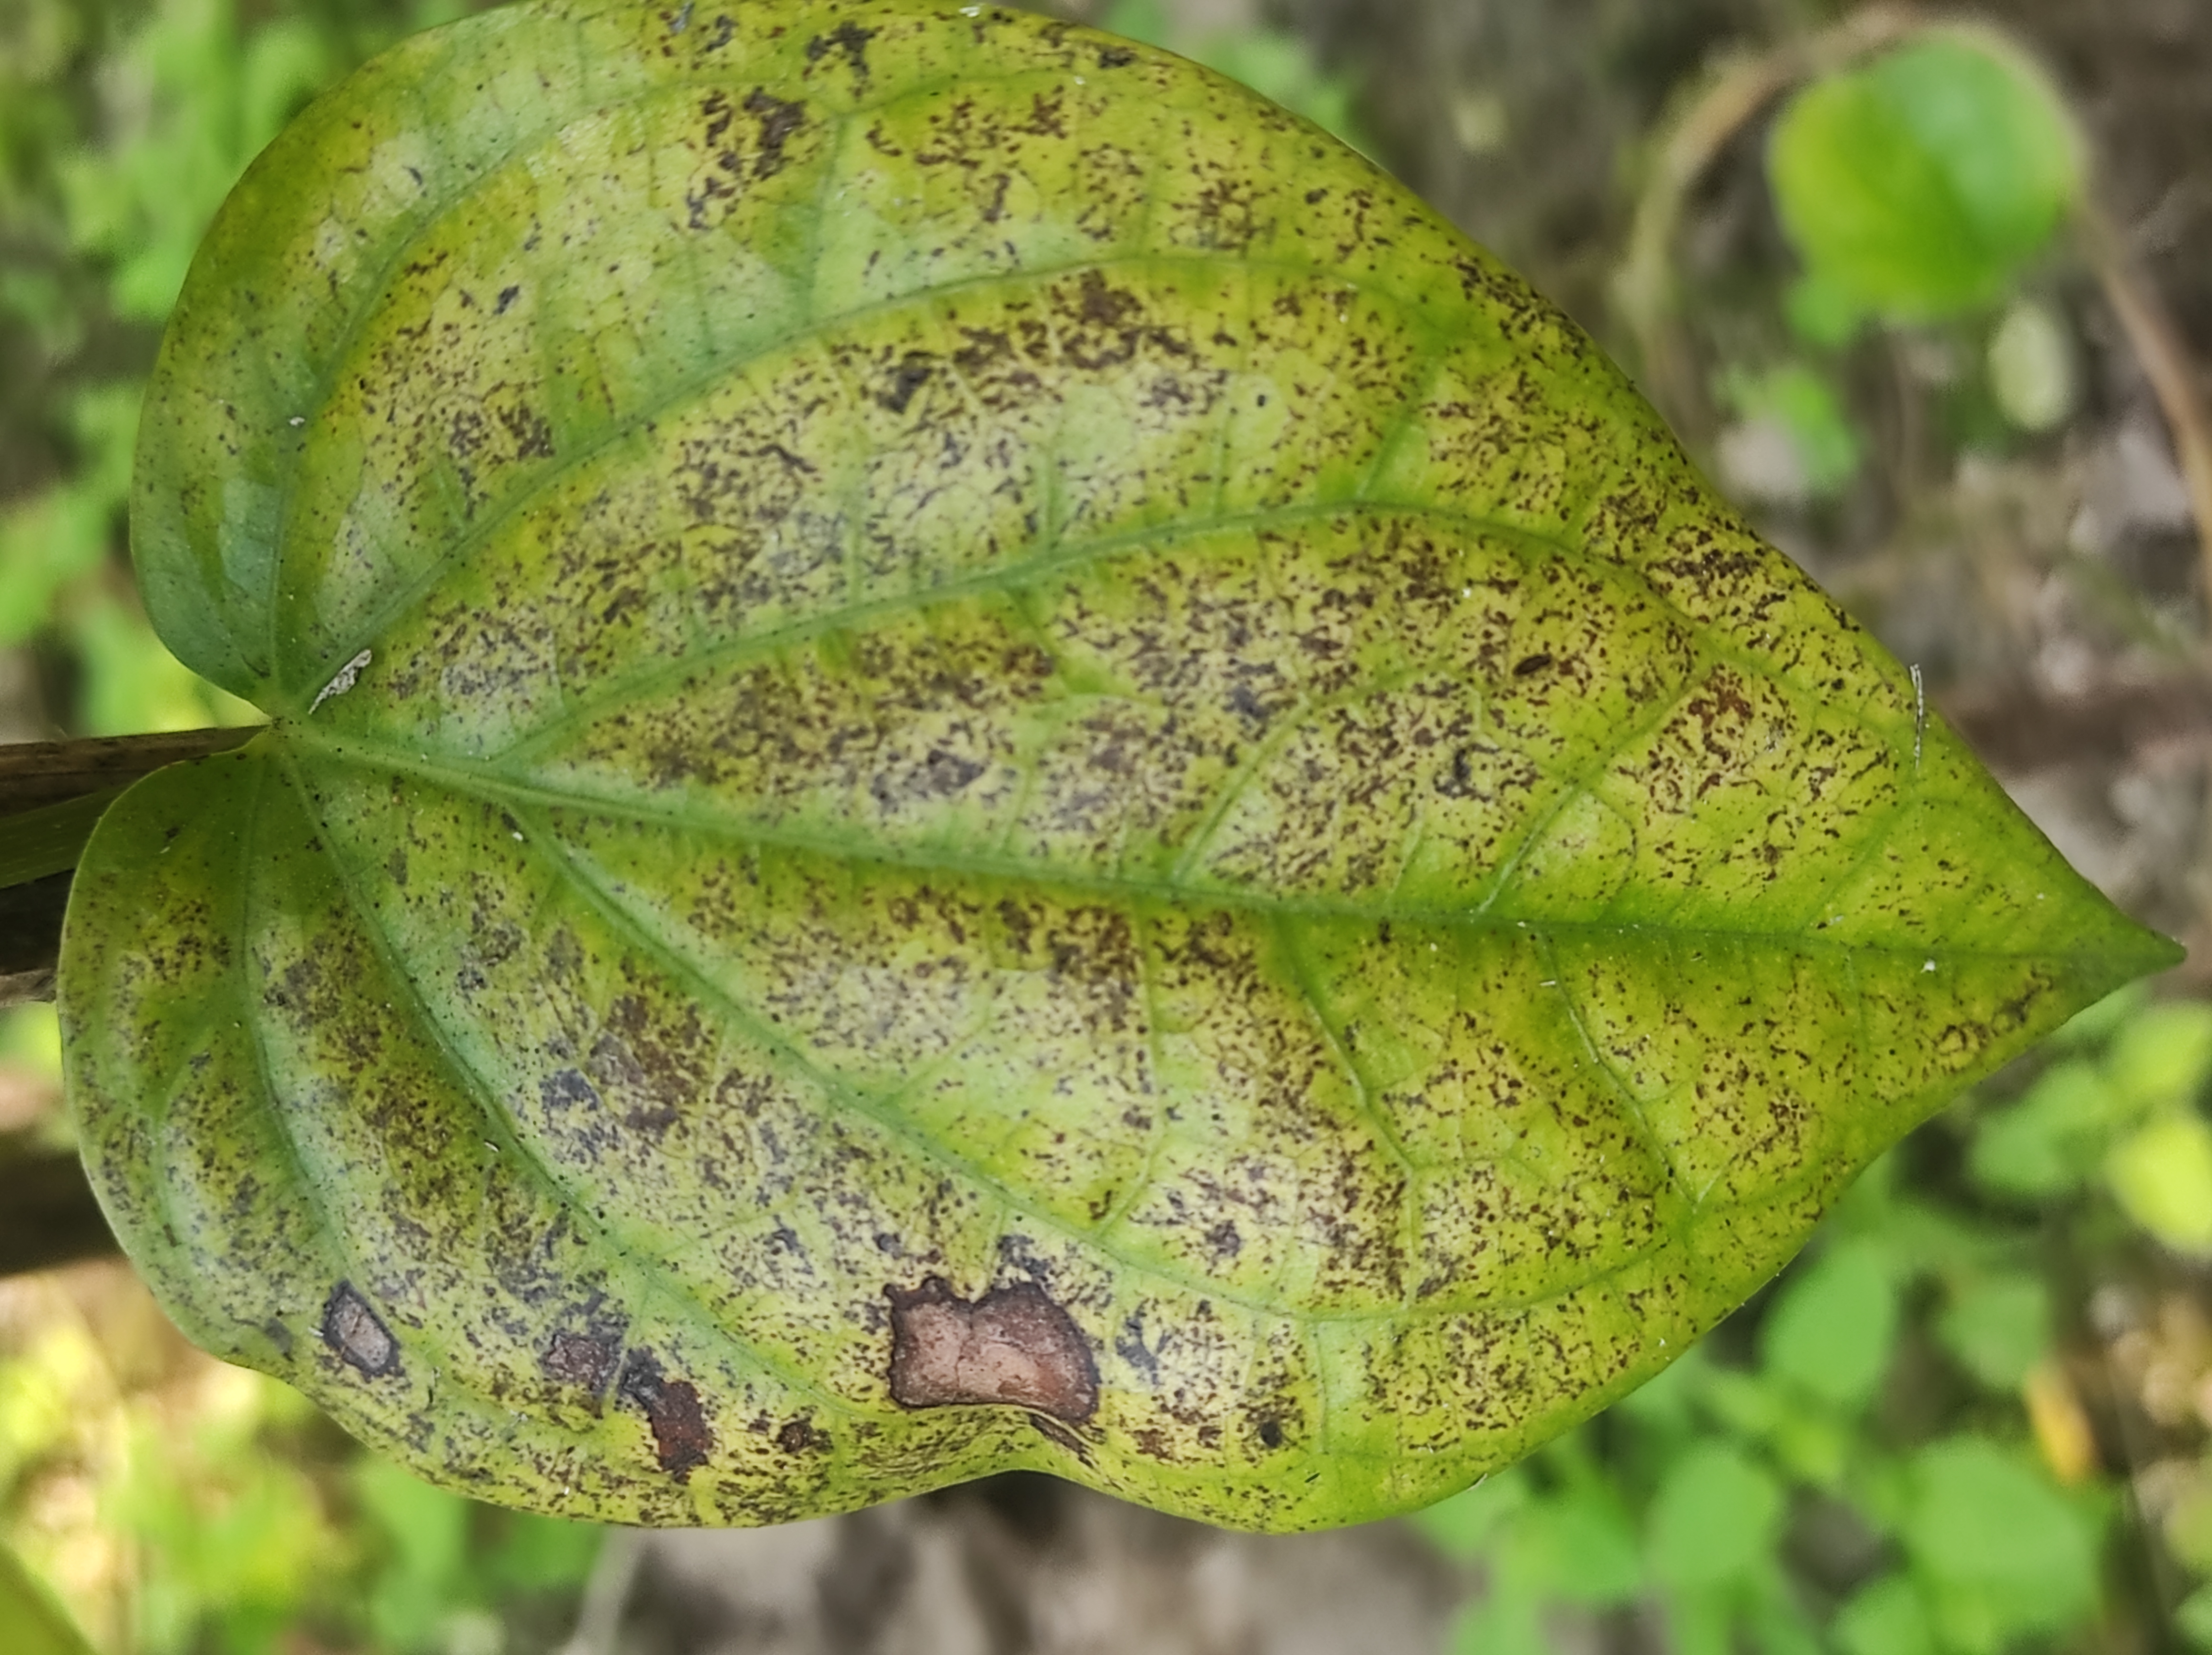
Label: Fungal_Brown_Spot_Disease